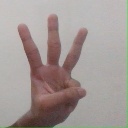
अक्षर: व